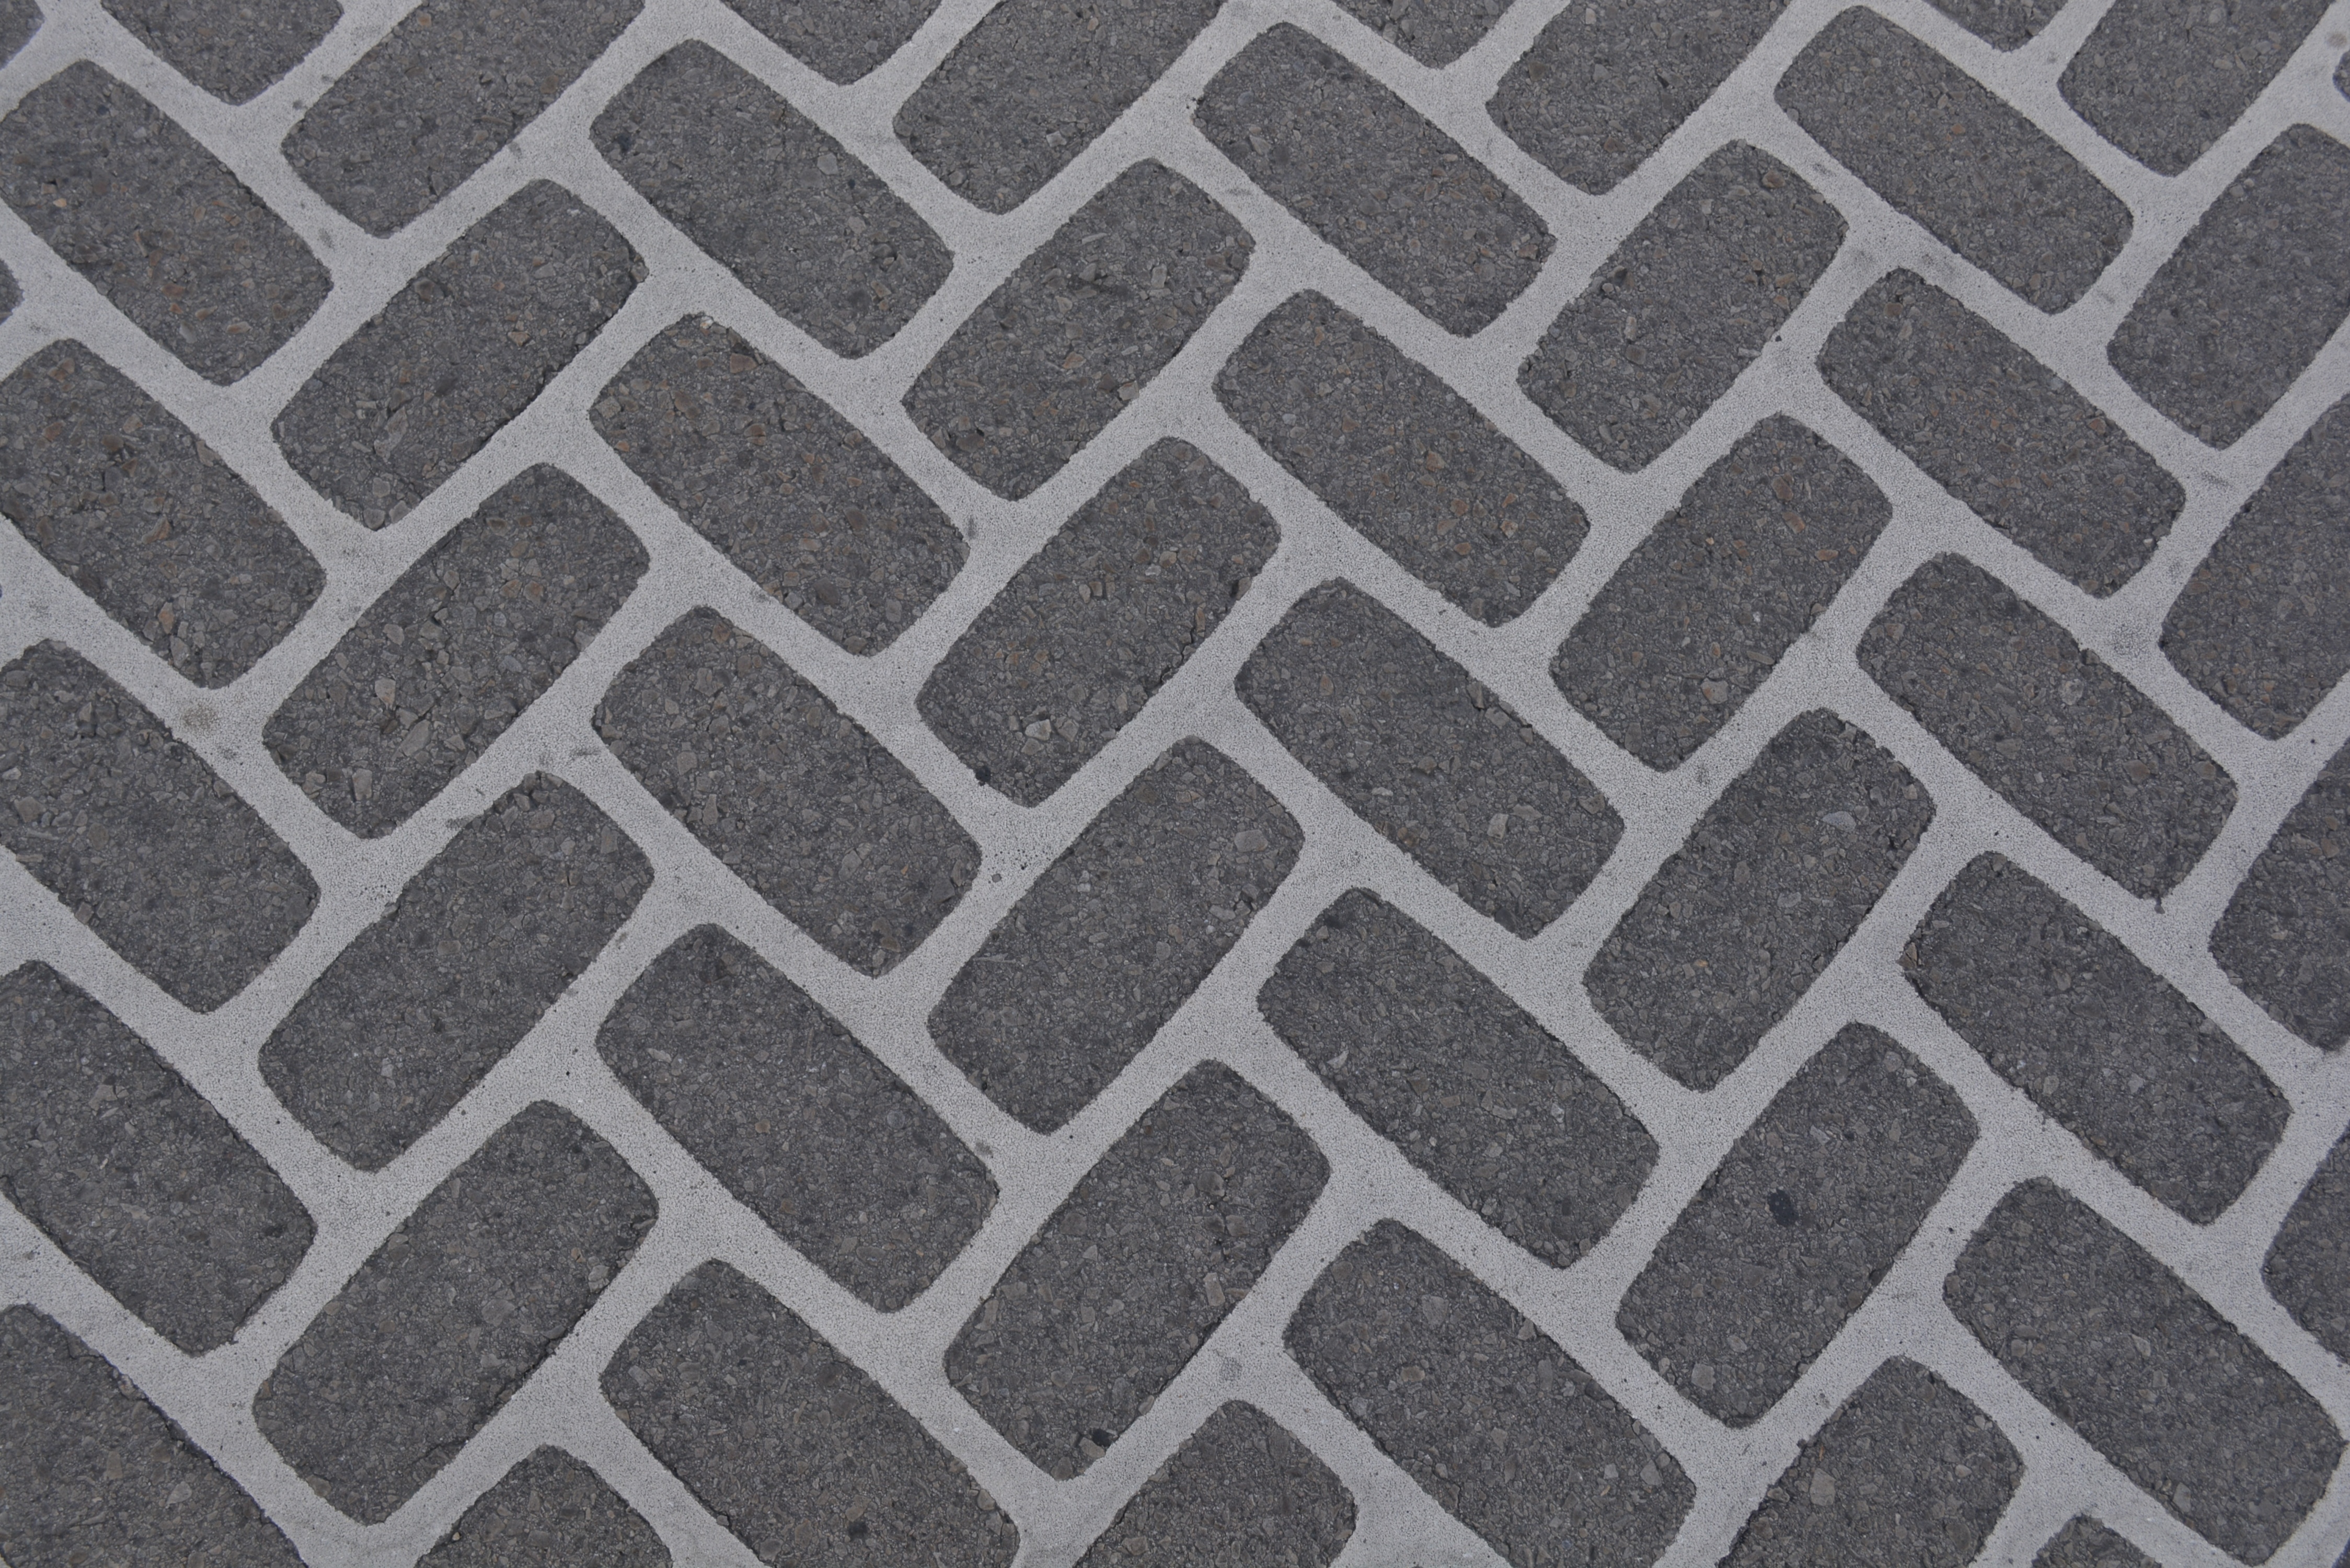
texture, floor, cobblestone, wall, asphalt, pattern, line, tile, brick, material, circle, design, mesh, flooring, road surface